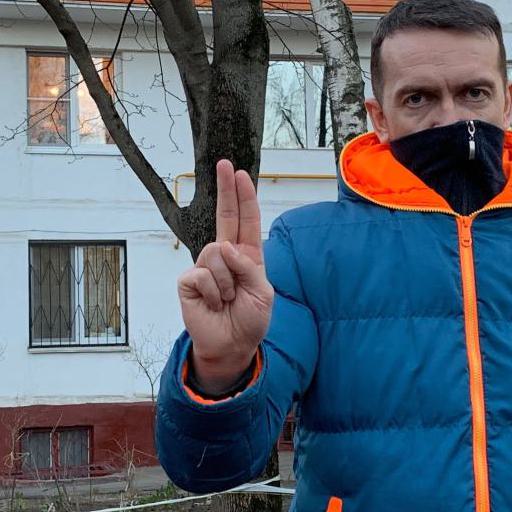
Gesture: two_up